Deserta Grande Island

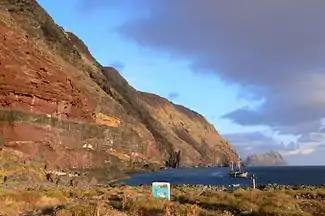
West coast of Deserta Grande Island, from nature reserve base.

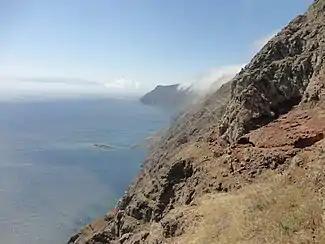
West coast of Deserta Grande Island

The Deserta Grande Island is the main island of the Desertas Islands archipelago, a small chain of three islands in the Portuguese Madeira Islands Archipelago of Macaronesia.